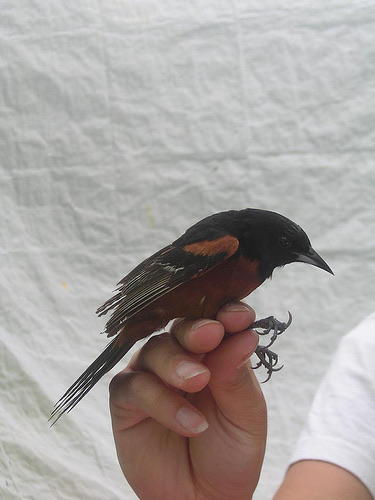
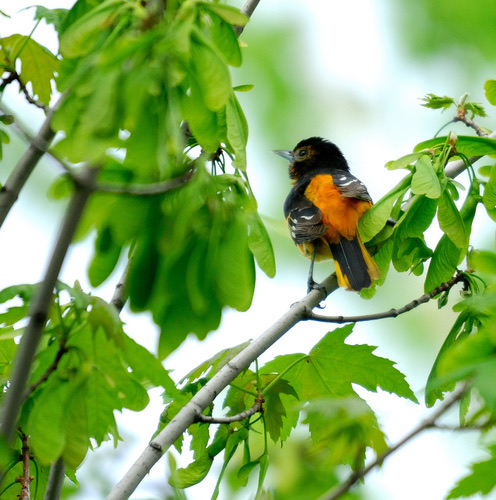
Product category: misc
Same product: yes